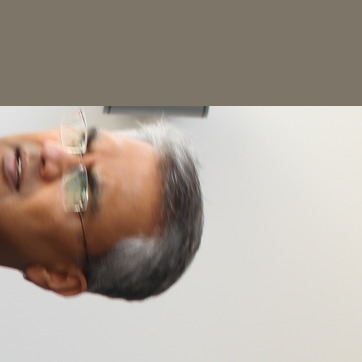
Material: hair